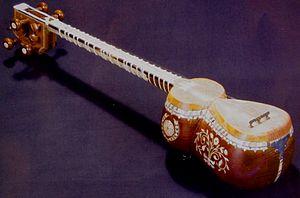
Le tar est un instrument iranien utilisé par d'autres peuples du Moyen Orient et de l'Asie Mineure.